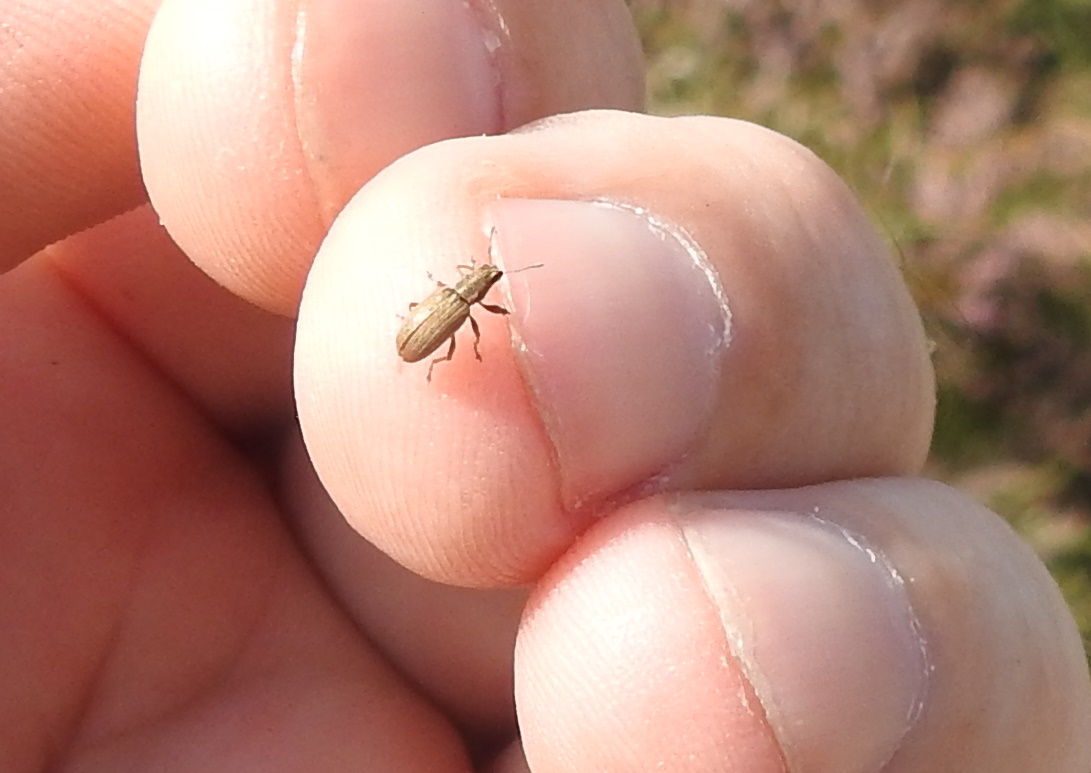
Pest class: pea_leaf_weevil